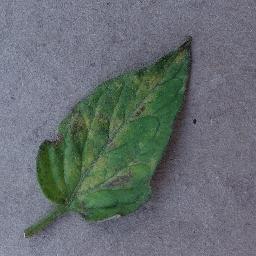
Label: Tomato___Leaf_Mold